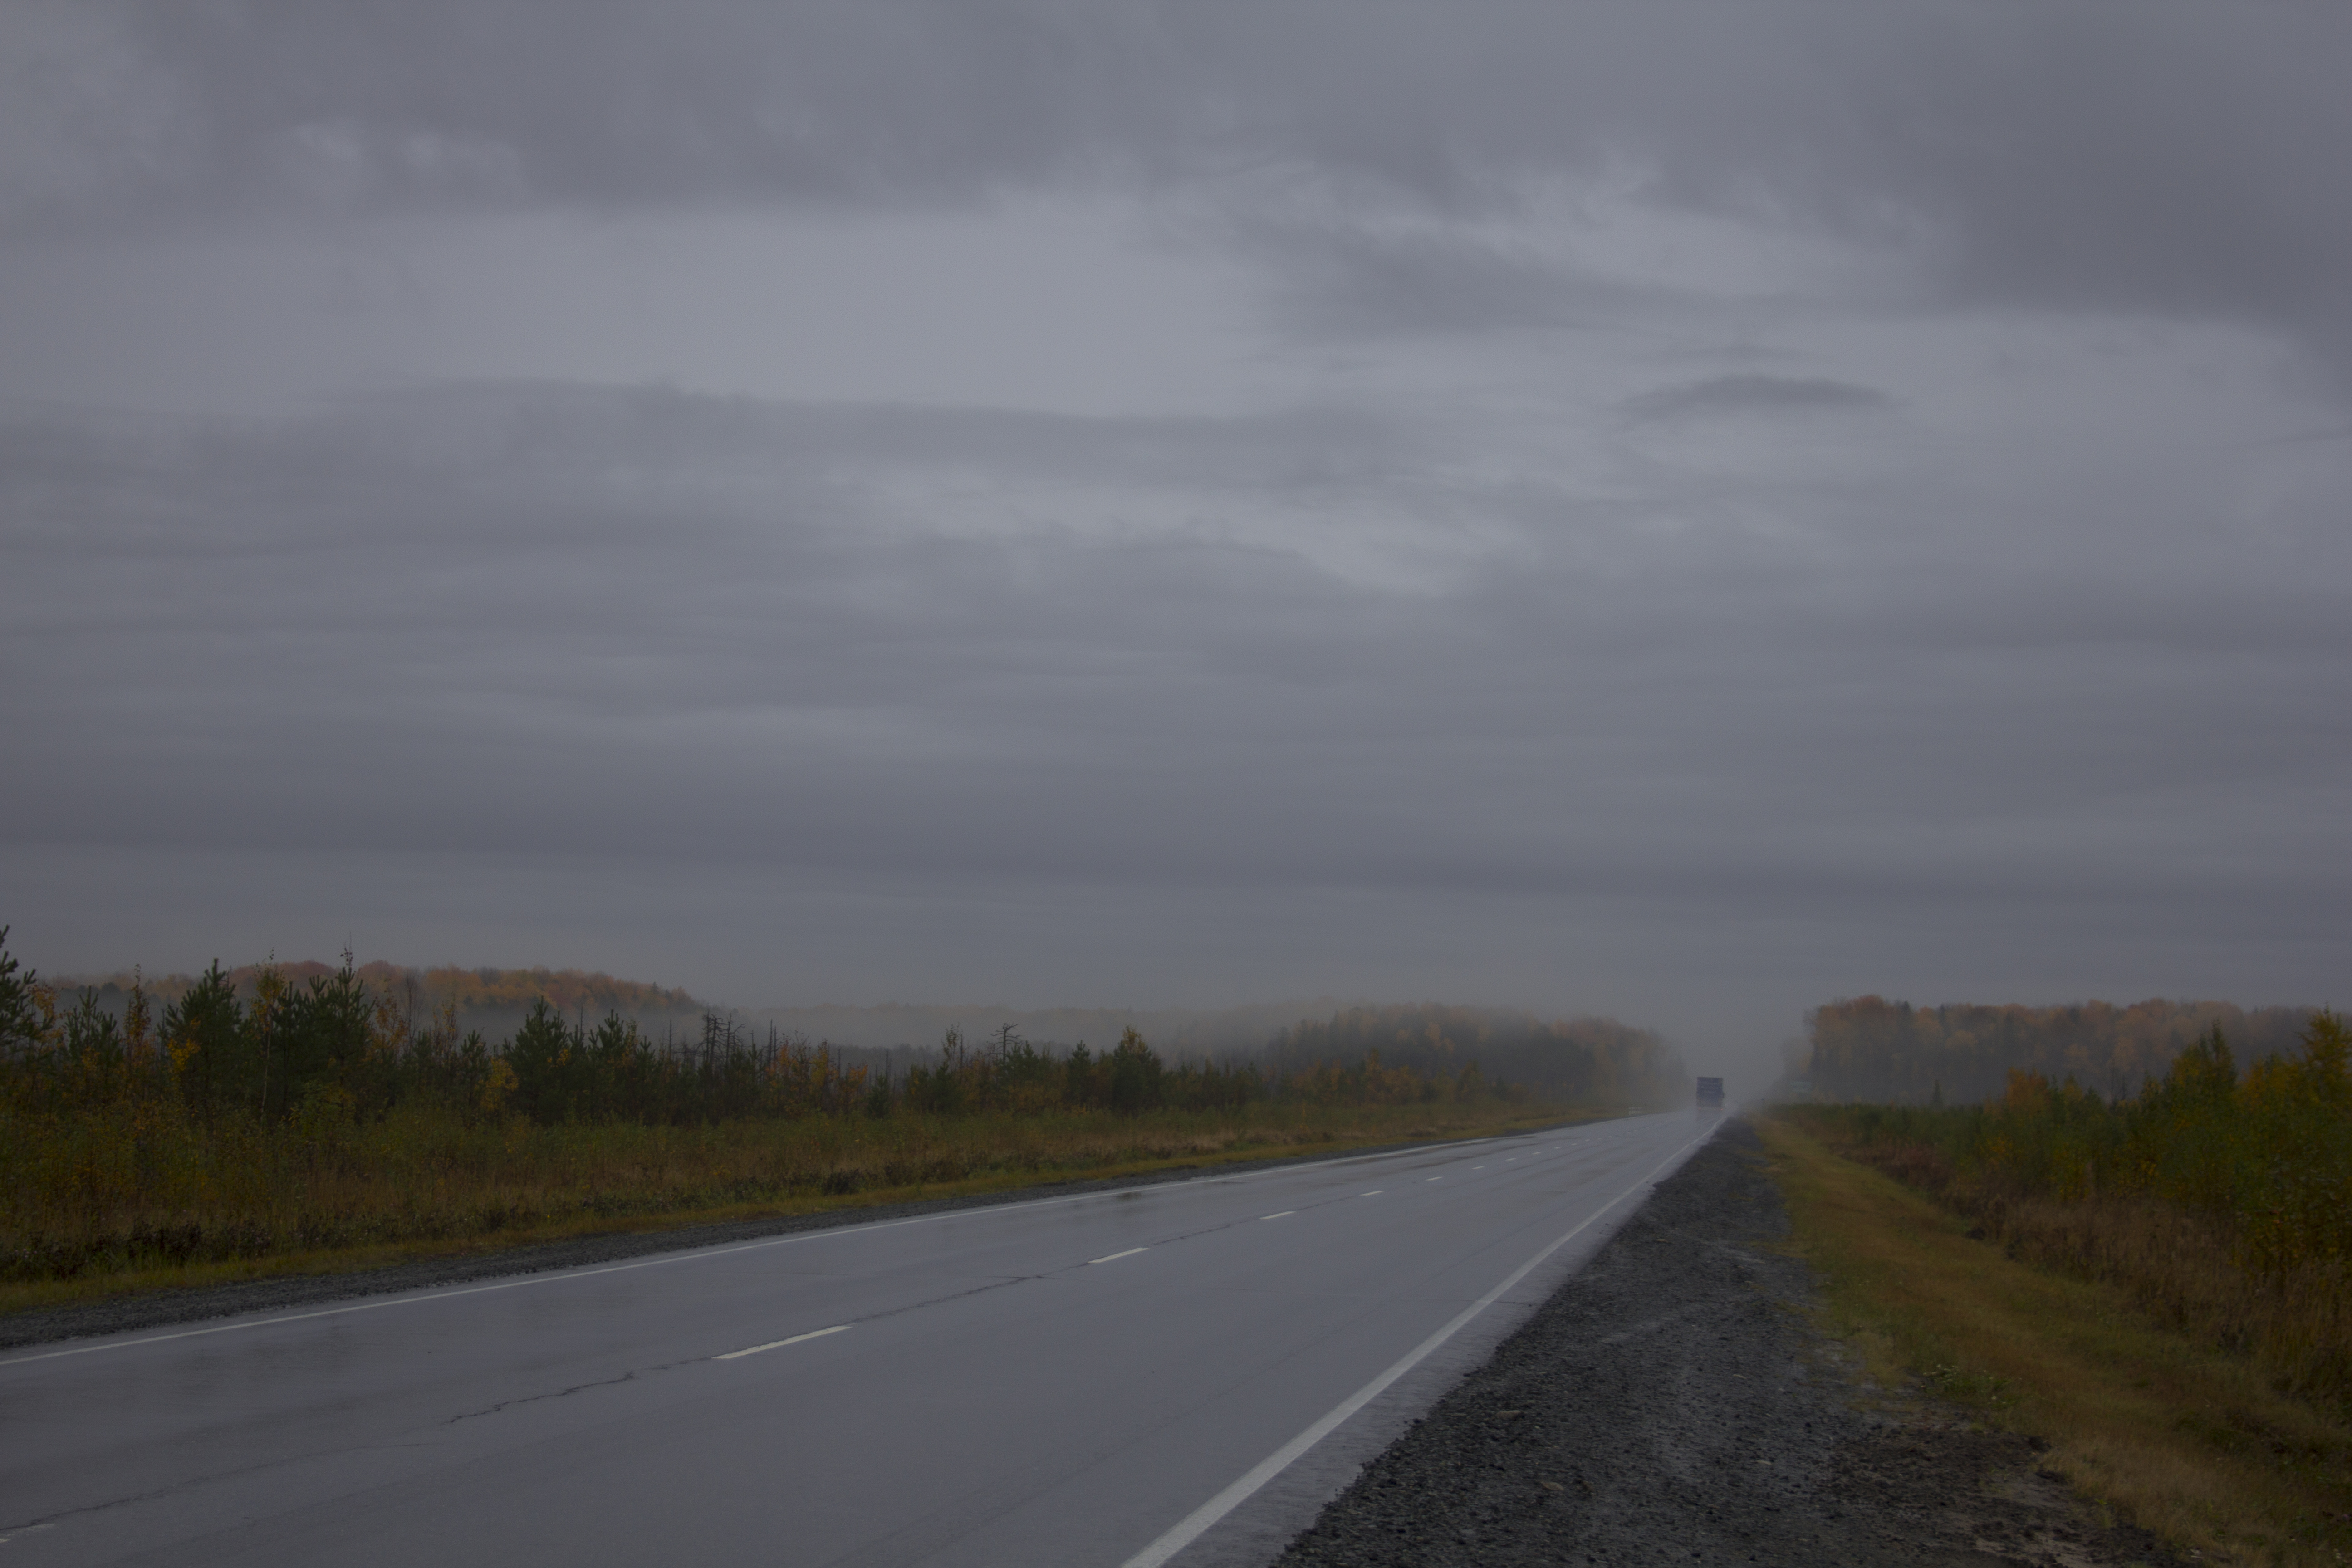
track, fog, morning, autumn, road, sky, cloud, atmospheric phenomenon, natural landscape, atmosphere, lane, infrastructure, highway, horizon, thoroughfare, road surface, rural area, asphalt, ecoregion, tree, plain, line, field, landscape, prairie, meteorological phenomenon, land lot, mist, cumulus, plant, grassland, nonbuilding structure, steppe, road trip